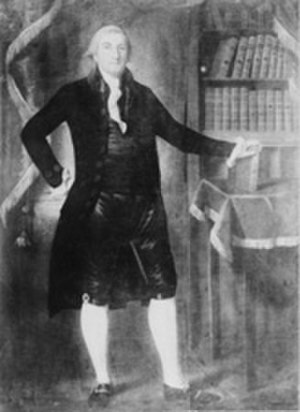
Uriah Tracy
Uriah Tracy
Uriah Tracy var en amerikansk politiker fra Connecticut, som gjorde tjeneste i både Repræsentanternes Hus og Senatet.